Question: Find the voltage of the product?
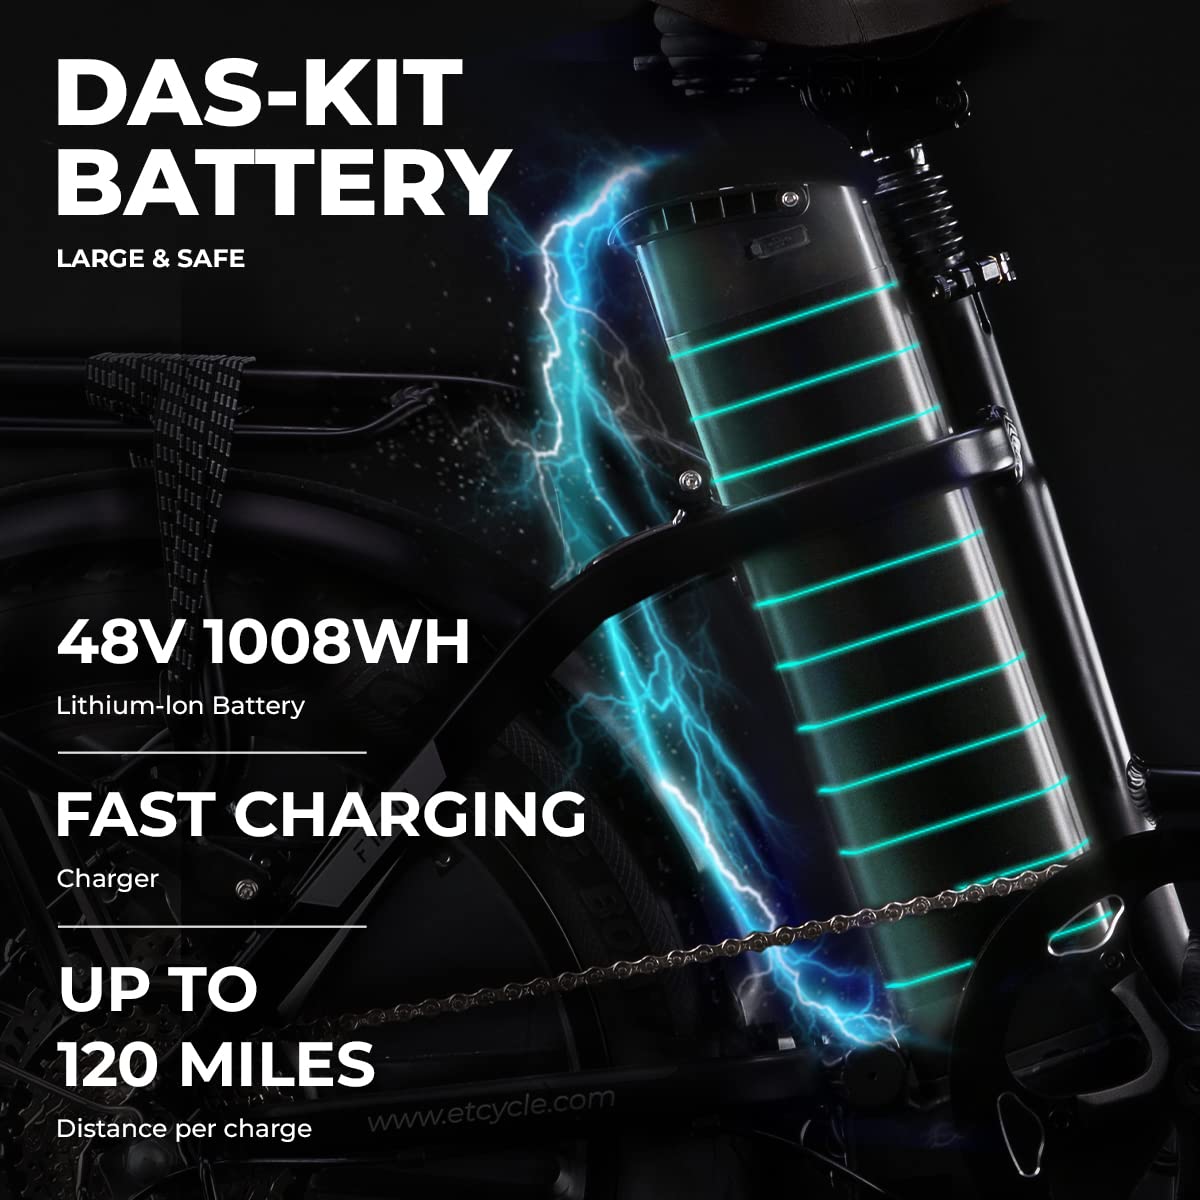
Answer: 48.0 volt